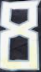
Number: 8